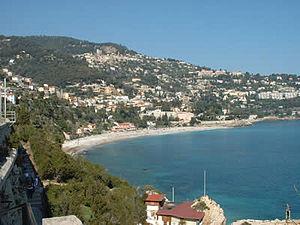
Le vieux village de Roquebrune-Cap-Martin